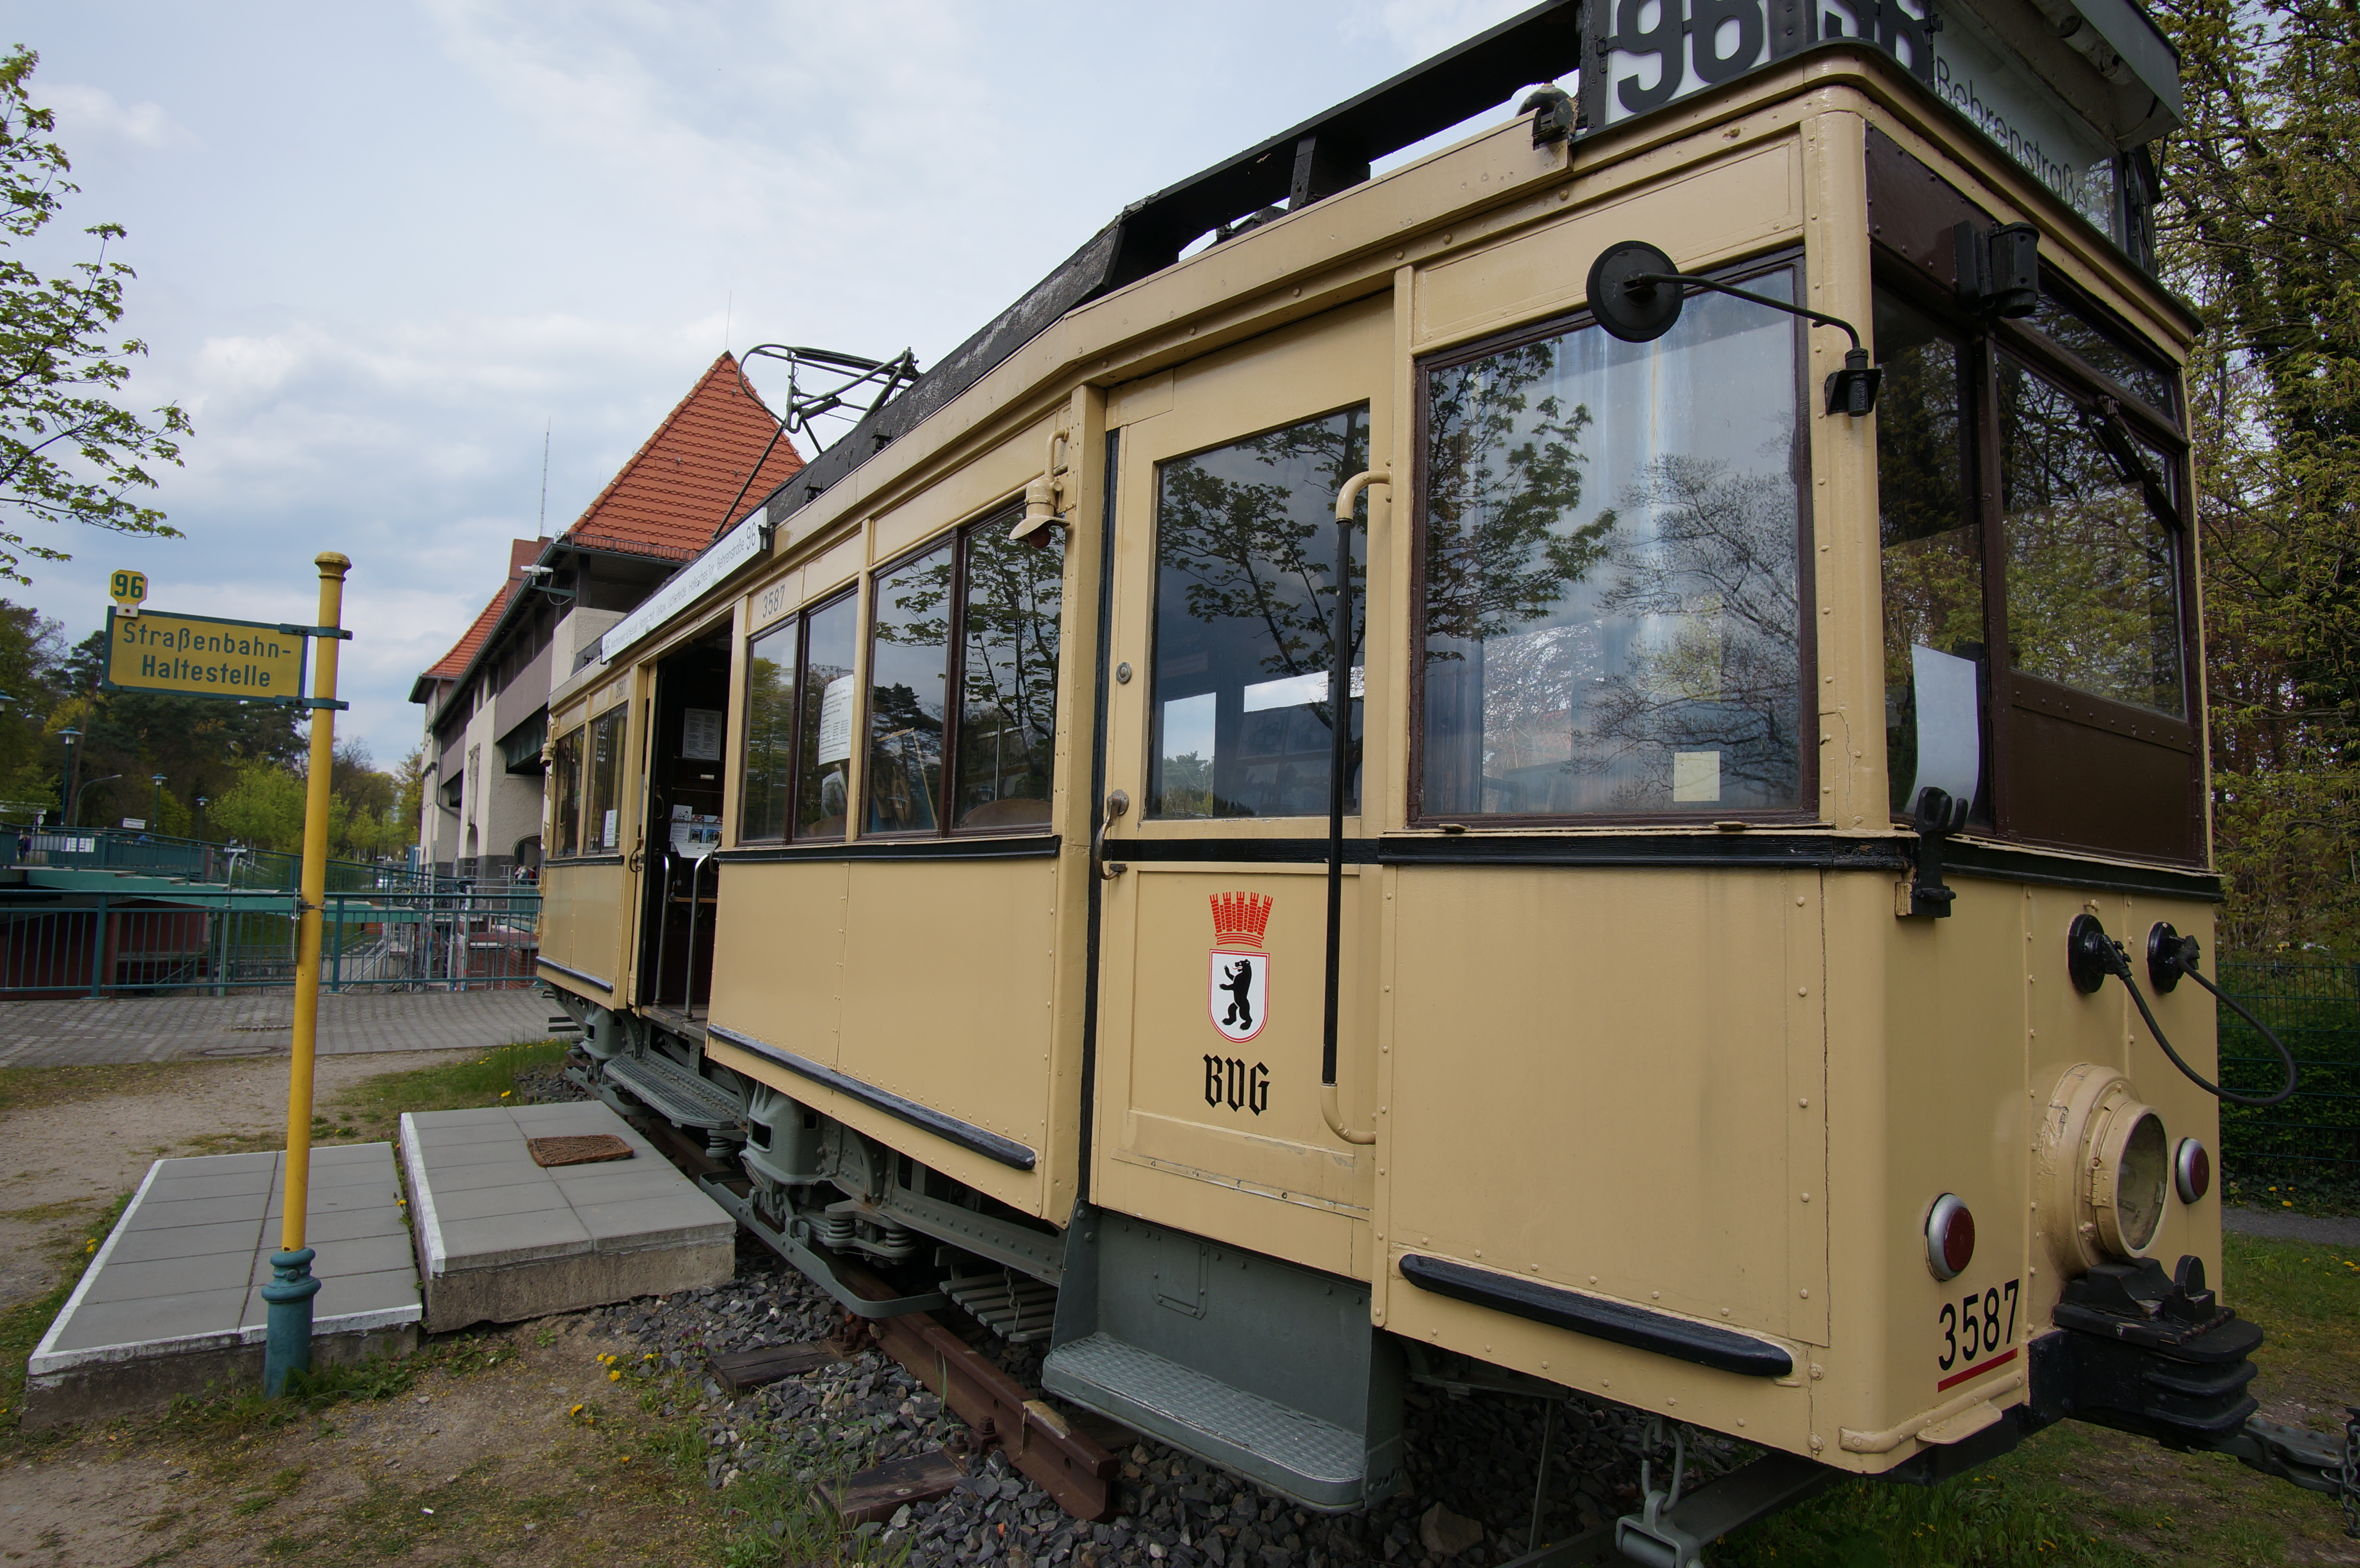
tram, transport, vehicle, public transport, 2016, locomotive, germany, deutschland, walimex, 12mm, samyang, sony, nex, nex6, brandenburg, lenstagged, steffenzahn, samyang12mm, walimex12mm, passenger, land vehicle, rolling stock, railroad car, passenger car